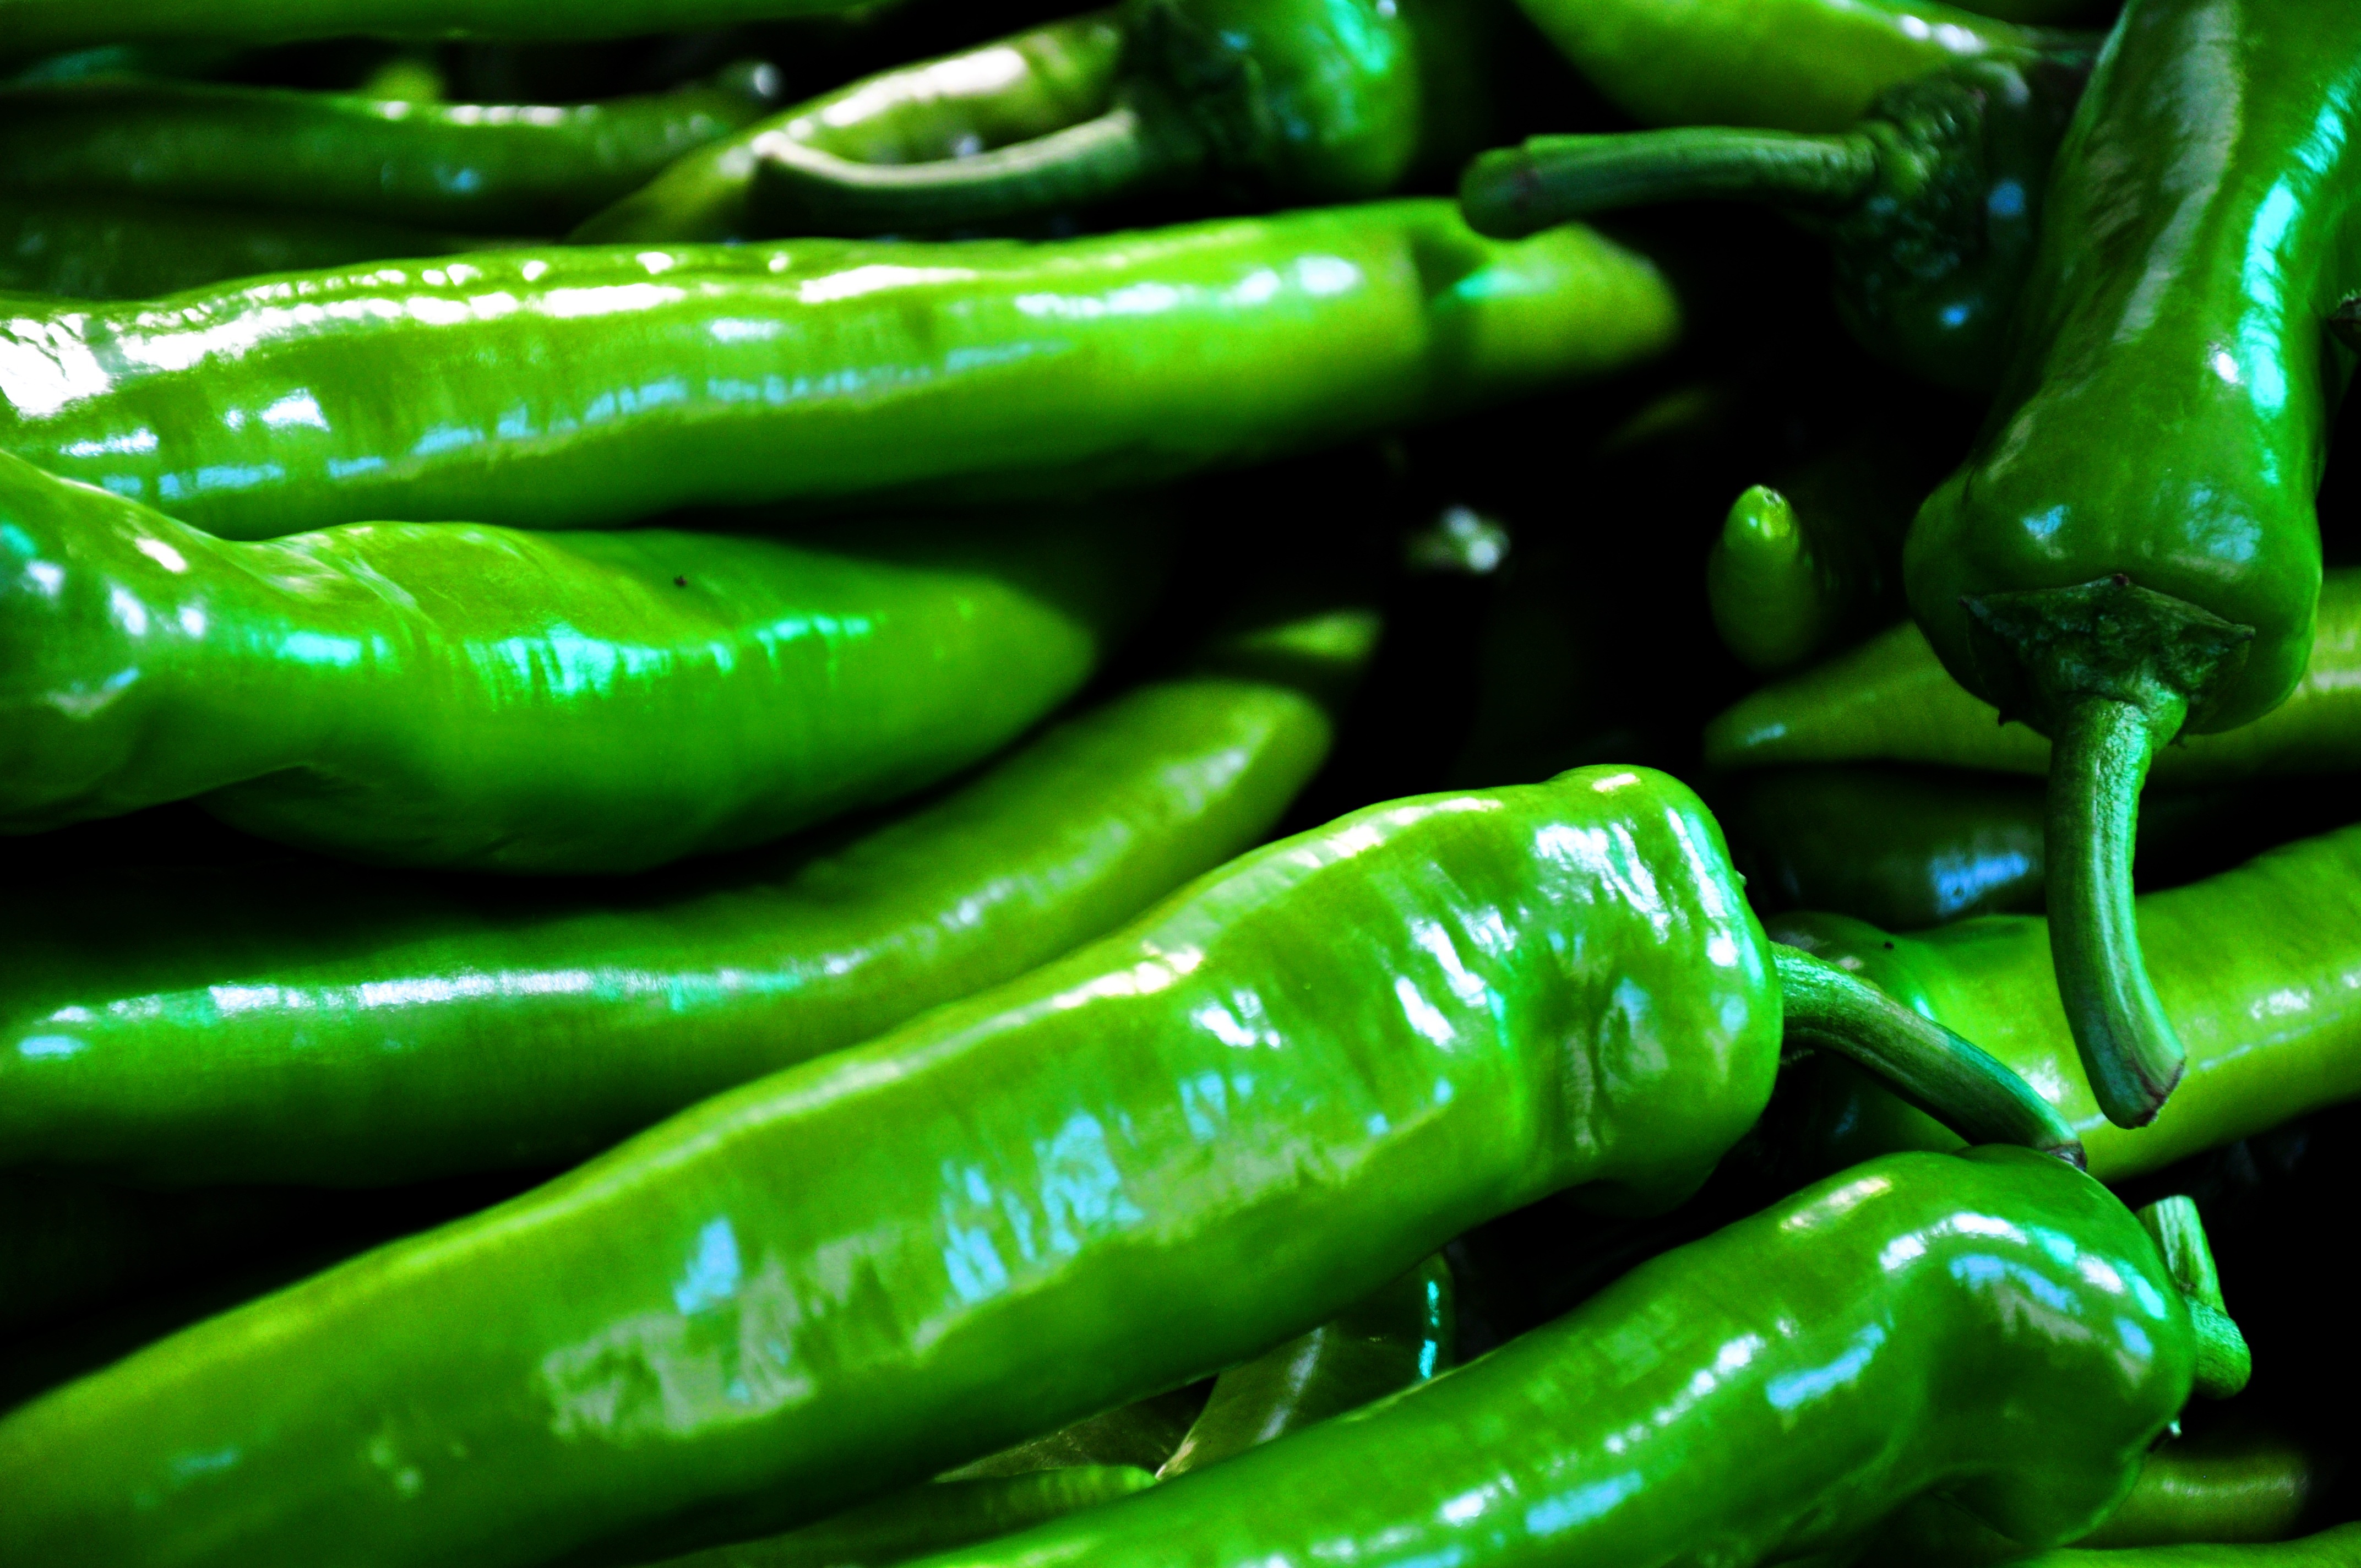
plant, food, green, pepper, produce, vegetable, bell pepper, flowering plant, jalapeno, chili pepper, pointed pepper, cayenne pepper, plant stem, land plant, bird's eye chili, serrano pepper, malagueta pepper, peperoncini, bell peppers and chili peppers, pimiento, italian sweet pepper